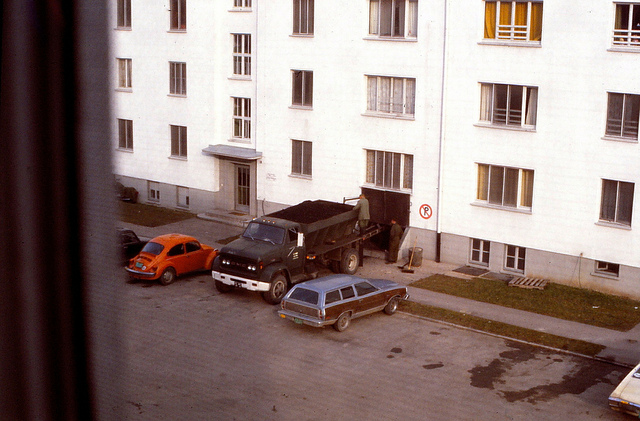
user: Given an image and a question. Answer the question in a short answer. Question: What era do these cars represent? Short Answer:
assistant: 1980's